Blue Line (Lagos Transit)

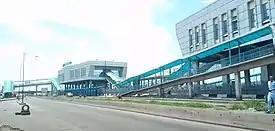
Light rail and bus station "Mile 2" - the prototype for many Blue Line stations

In April 2008, the Lagos State Government approved ₦ 70 billion for construction of the Okokomaiko-Iddo-Marina Line, with an estimated completion date of 2011. However, the project suffered many delays due to lack of funds. The opening date was revised to June 2013, then December 2016, then 2017. As of November 2016, only of the Blue Line had been completed. In August 2018, LAMATA signed an agreement with Alstom. As a part of the agreement, Alstom conducted a review of the rail lines, and electrification of a portion of the track was planned. It began service on 4 September 2023. In its first year (ending in September 2024), the Blue Line carried roughly 2 million passengers.